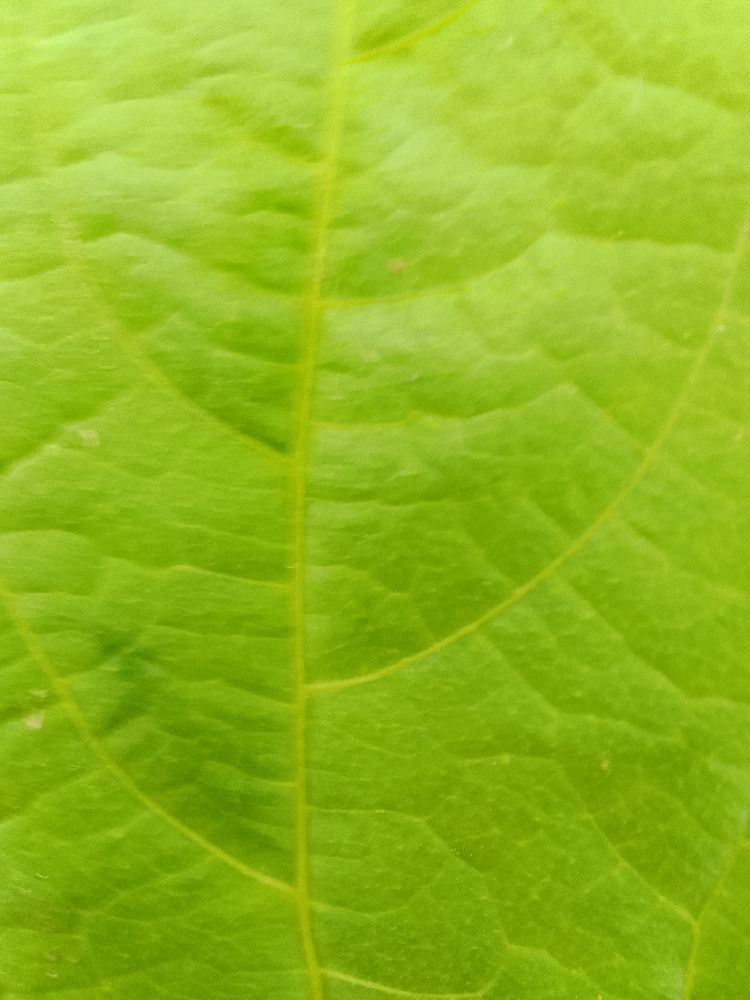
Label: healthy